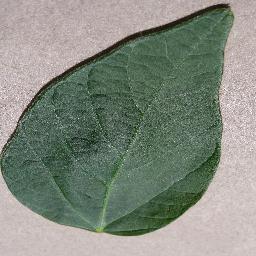
Label: Soybean___healthy